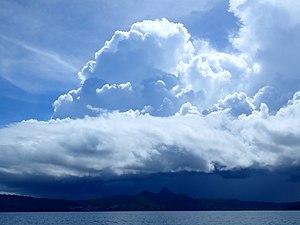
La saison des pluies à Mayotte (Février 2018). (De bas en haut
Mayotte est un département d'outre-mer français composé de plusieurs îles et îlots, constituant la part orientale de l'archipel des Comores, au nord-ouest de Madagascar.
La mousson est un mot qui provient de l'arabe mawsim et qui signifie saison, désignant notamment la saison favorable à la navigation vers l'Inde dans l'océan Indien. C'est un flux de masses d'air, originaires d'un hémisphère géographique et qui s'intègre dans la circulation du second hémisphère. Au sens strict, mousson ne s'applique qu'au climat indien, mais le concept s'est élargi.
Le cumulonimbus, de la famille des cumulus, est le nuage qui présente la plus grande extension verticale. Sa base se situe en général de quelques centaines de mètres à 3 500 mètres du sol.
Mayotte, officiellement nommée département de Mayotte, est à la fois une région insulaire française et un département de France d'outre-mer qui sont administrés dans le cadre d’une collectivité territoriale unique dirigée par le conseil départemental de Mayotte.